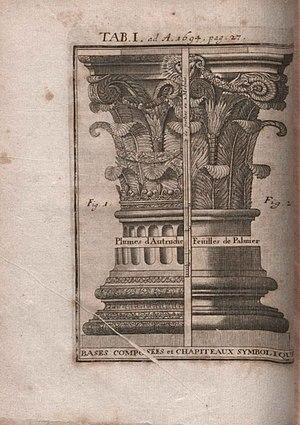
Augustin-Charles d'Aviler est un architecte français né à Paris en 1653 et mort le 23 juin 1701 à Montpellier. Il est l'un des principaux promoteur du canon vignolesque, mais loin de se contenter de le publier, il le développe en proposant des variantes de motifs pour conférer plus de souplesse et d'expressivité au système rigide des cinq ordres.